Kingdom of Nepal

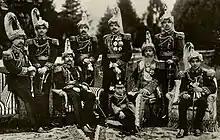
Maharaja of Kaski and Lamjung and Prime Minister of Nepal Chandra Shamsher Jang Bahadur Rana and his 8 sons who were one of the most powerful factions of Ranas of Nepal

Factionalism among the royal family led to a period of instability after the war. In 1846, Queen Rajya Lakshmi Devi plotted to overthrow Jang Bahadur Rana, a fast-rising military leader who was presenting a threat to her power. The plot was uncovered and the queen had several hundred princes and chieftains executed after an armed clash between military personnel and administrators loyal to the queen. This came to be known as the Kot Massacre. However, Jung Bahadur emerged victorious eventually and founded the Rana dynasty; the monarch was made a titular figure, and the post of Prime Minister was made powerful and hereditary, held by the Ranas.